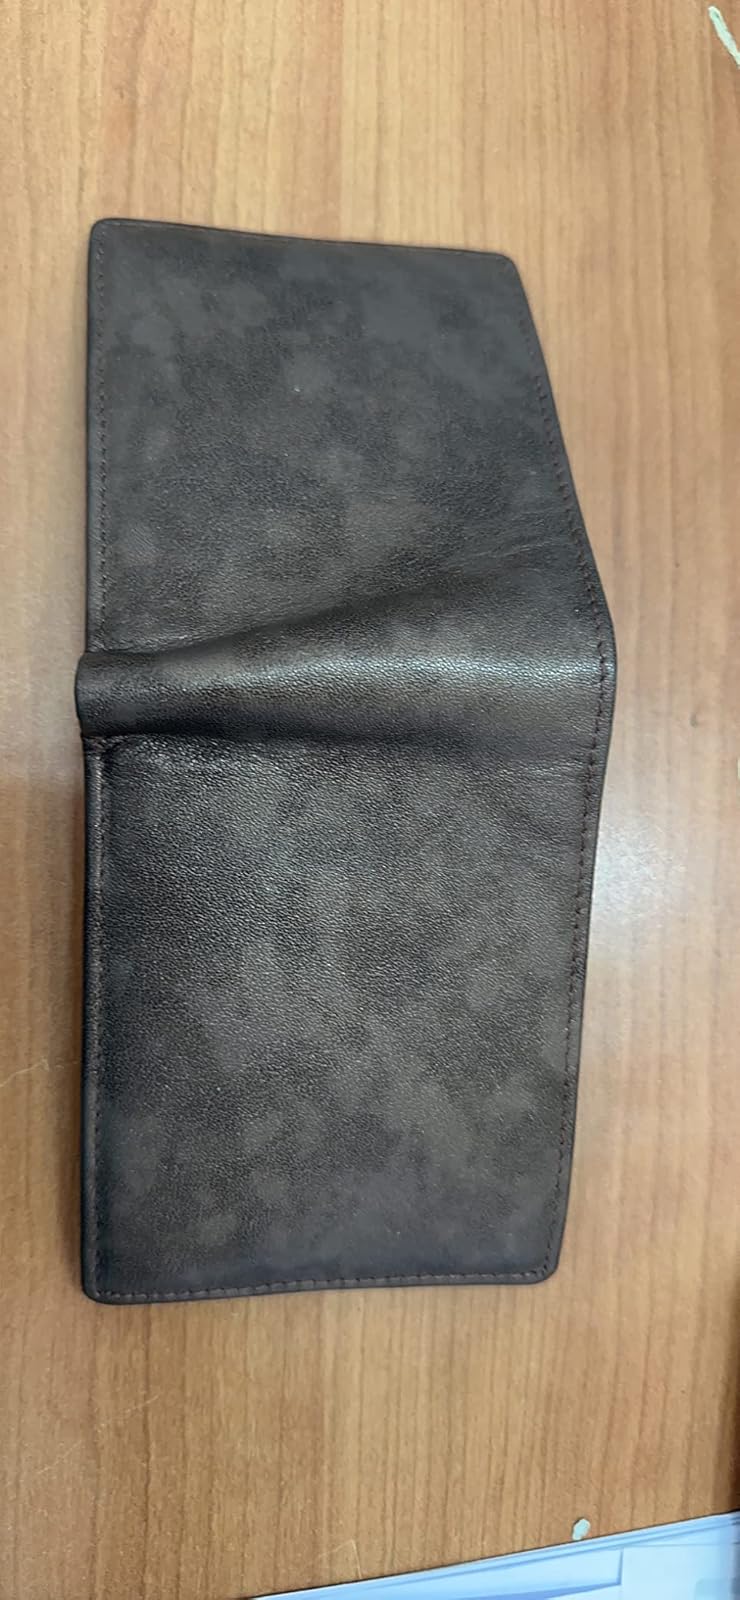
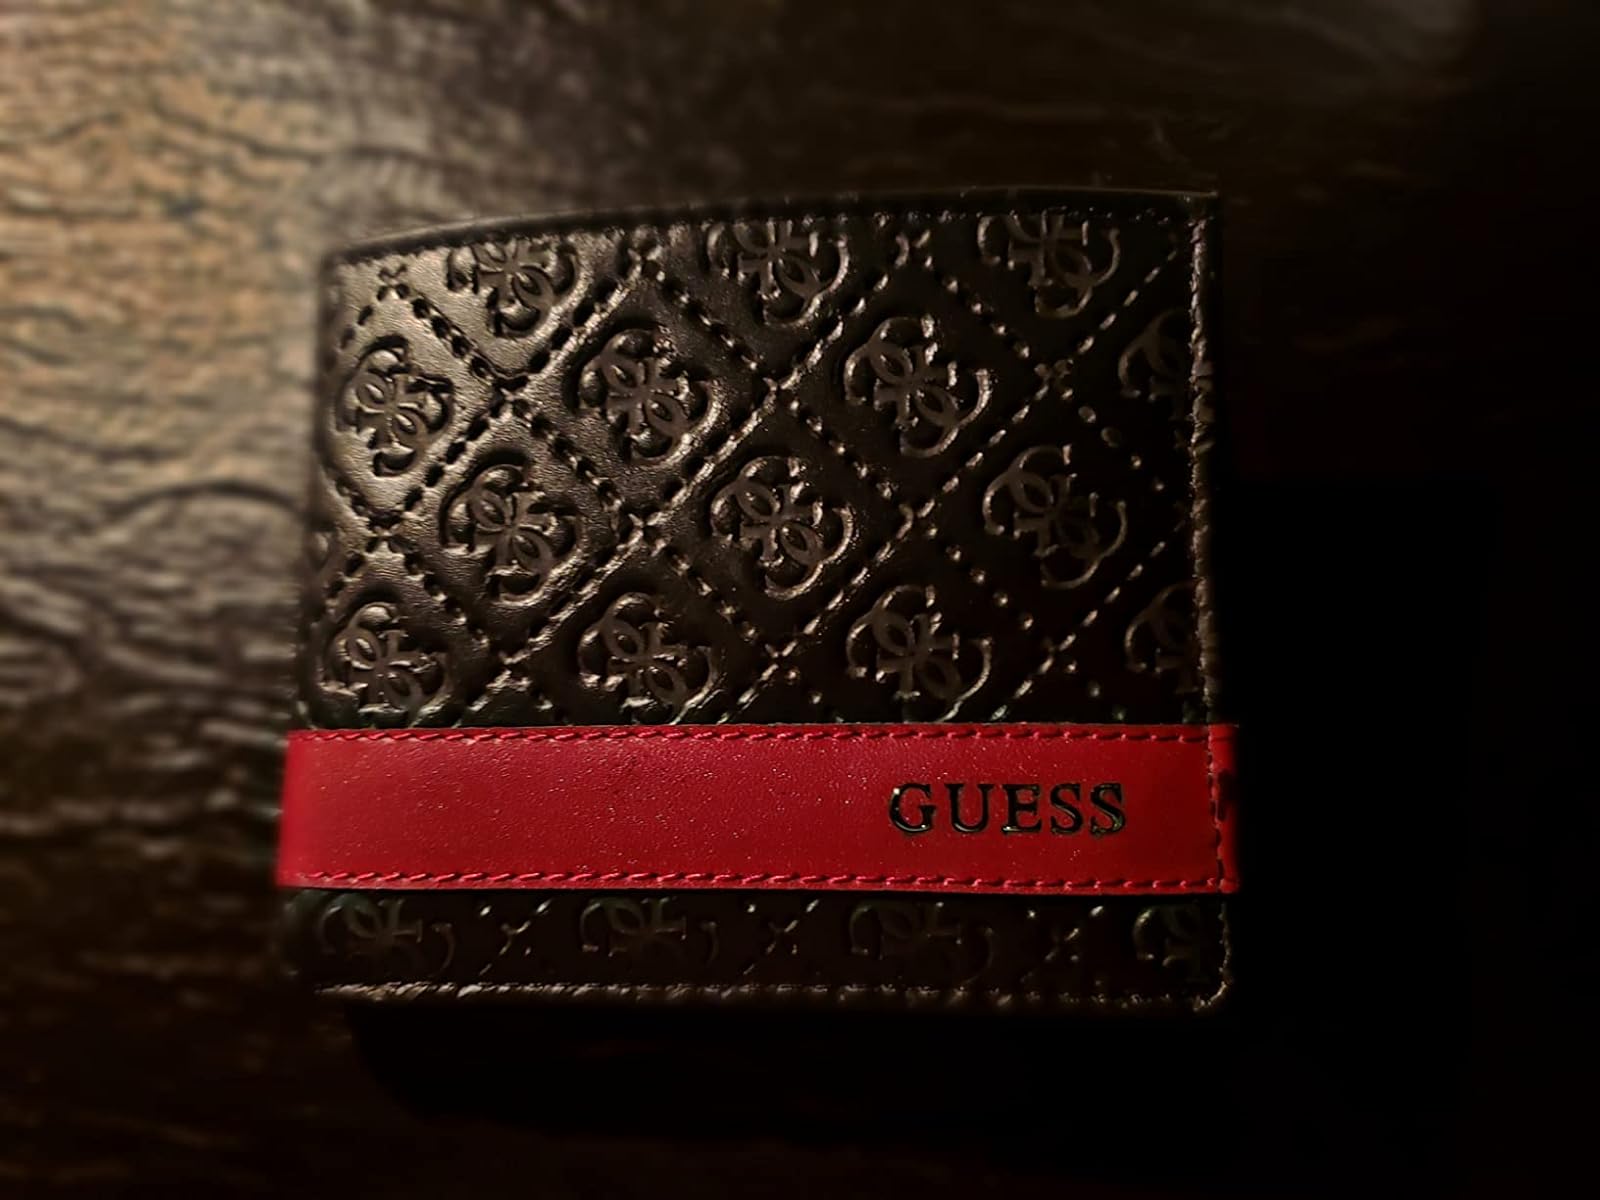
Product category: accessories_wallet
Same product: no